Portuguese Air Force

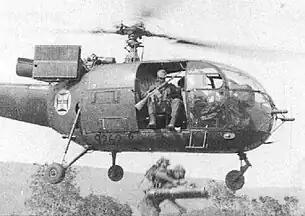
Paratroopers jump from a FAP's Alouette III in an air assault operation in Angola, 1960s

The Military Aeronautics would include air forces for independent operations, air forces of cooperation and training units. The air forces for independent operations included the fighter, warning and control, search and rescue, transport and eventually bombardment units. The air forces of cooperation included units of cooperation with land forces and units of cooperation with naval forces, namely in the defence of the maritime communications against submarines. These air forces could be assigned, respectively, to the Army and to the Navy, with the air forces of cooperation with the naval forces being available to the Navy for their employment in case of war and for operational training in times of peace.